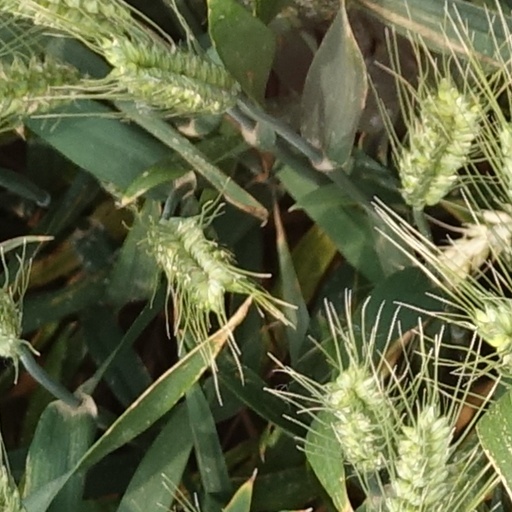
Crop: wheat